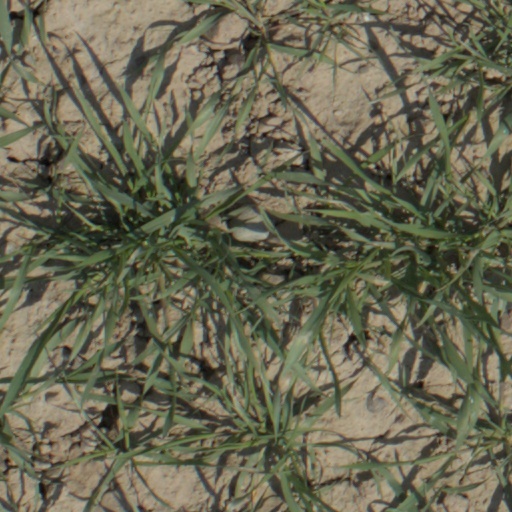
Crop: wheat